Theingyi Market

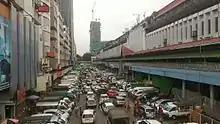
A view of Theingyi Market

Theingyi Market, formerly Surati Bazaar, is the largest traditional market in downtown Yangon, Myanmar (Burma), spanning Latha and Pabedan Townships. The present-day Theingyi Market complex houses 1,156 wet and dry market shops.